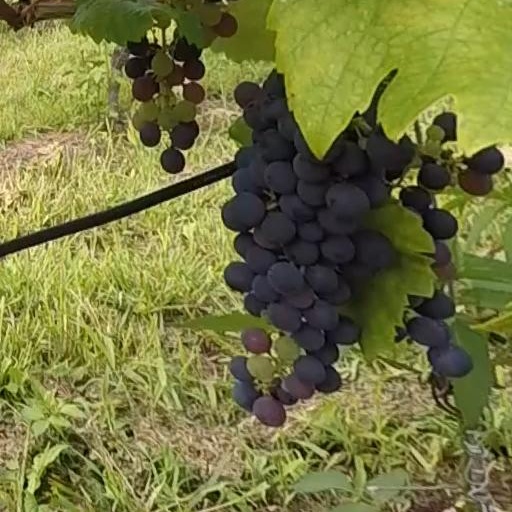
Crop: grape